Frog

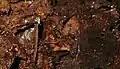
Pouched frog ("Assa darlingtoni") camouflaged against leaf litter

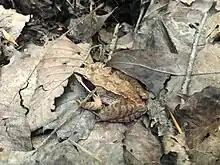
Wood frog ("Lithobates sylvaticus") uses disruptive coloration.

Some species have bony plates embedded in the skin, a trait that appears to have evolved independently several times. In certain other species, the skin at the top of the head is compacted and the connective tissue of the dermis is co-ossified with the bones of the skull (exostosis).